Jake Hastie

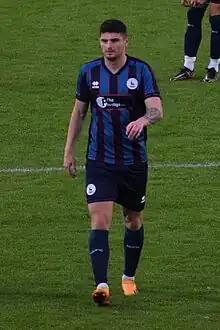
Hastie playing for Hartlepool United in 2023

Jake Hastie (born 18 March 1999) is a Scottish footballer who plays as a winger for club Ayr United.